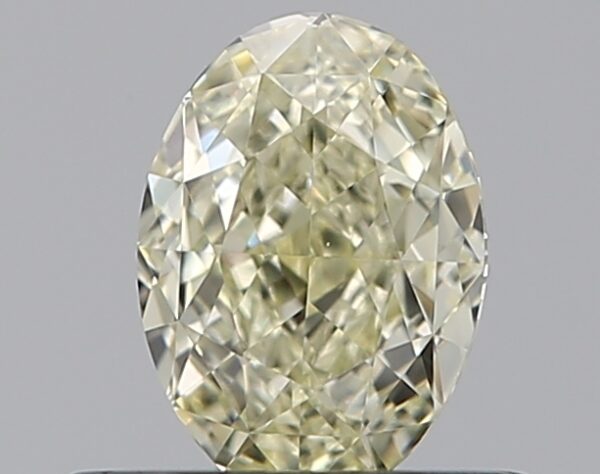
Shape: oval
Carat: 0.5
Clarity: VS1
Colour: Q-R
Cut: EX
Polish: VG
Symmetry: GD
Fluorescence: M
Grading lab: GIA
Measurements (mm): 5.76 x 4.15 x 2.68